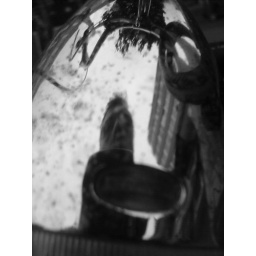
mirror view in a vintage bike light I